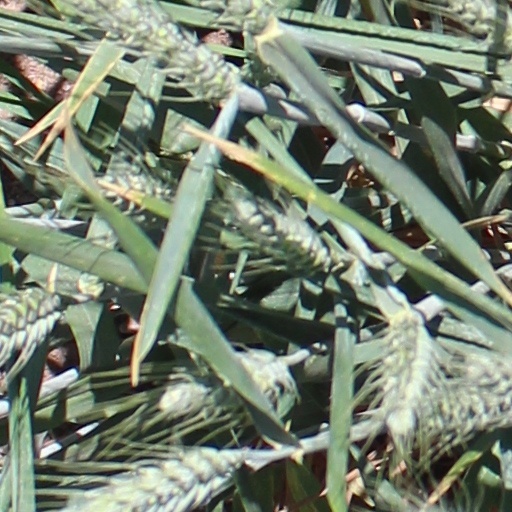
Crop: wheat